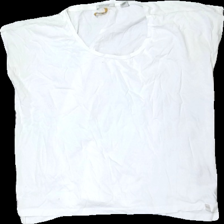
View: front
Type: T-shirt
Category: Ladies
Brand: Scotch And Soda
Colors: White
Material: 100% bomull
Cut: C-collar
Size: XS
Season: All
Stains: Major
Damage: gult runt krage
Damage location: top center
Damage 2: många smuts fläckar
Damage 2 location: middle center
Damage 3: smuts fläckar
Damage 3 location: middle center
Price range: <50
Recommended usage: Export
Description: t-shirt